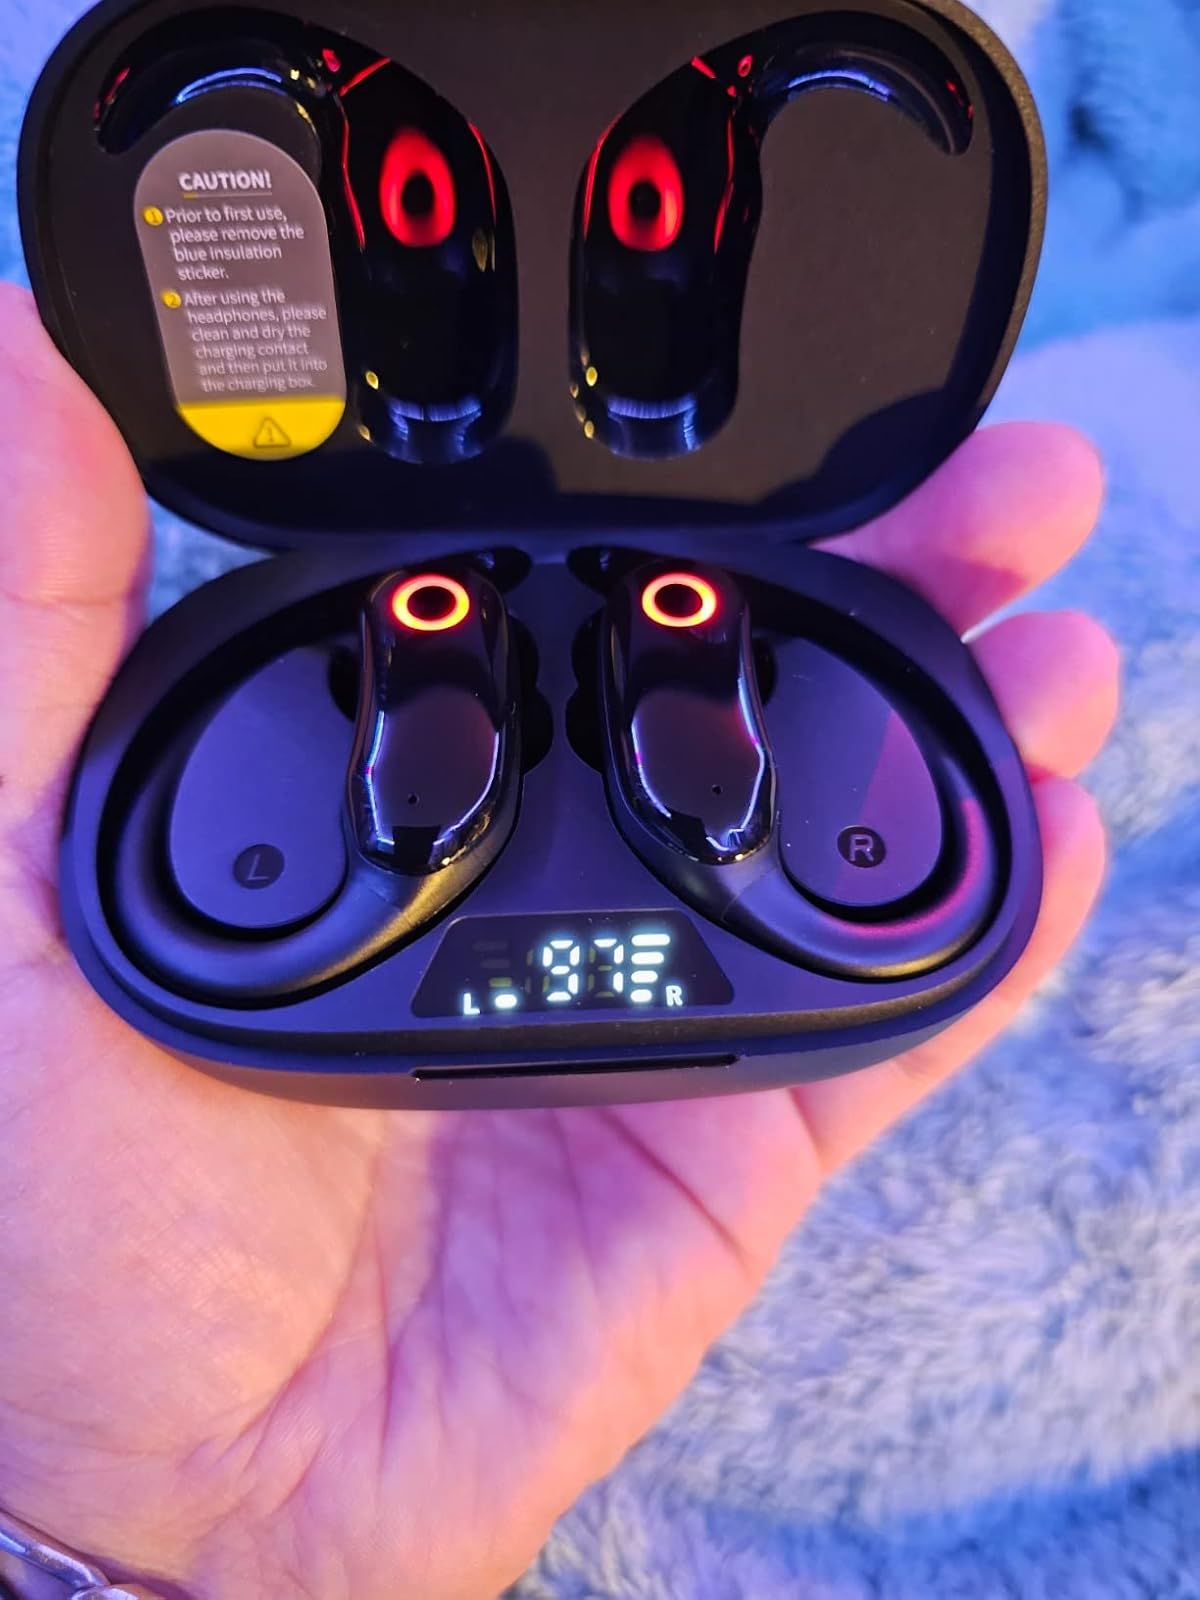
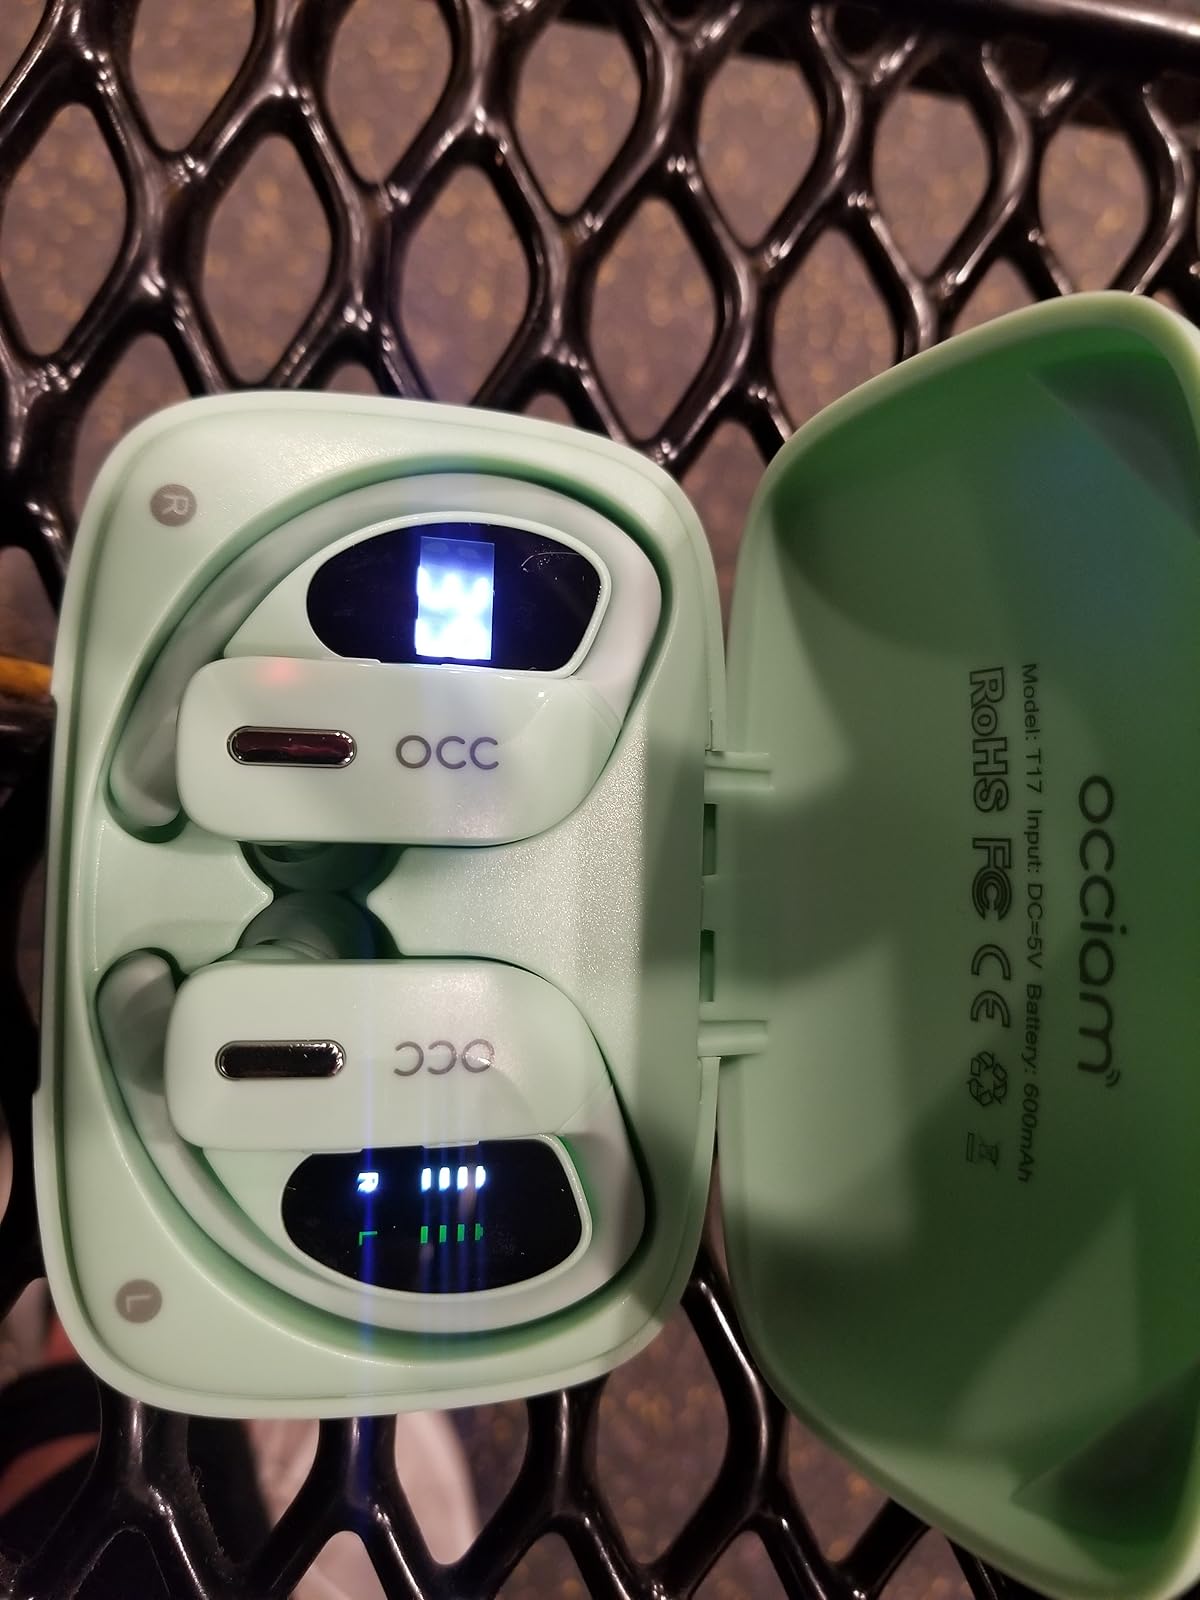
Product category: earbuds
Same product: no